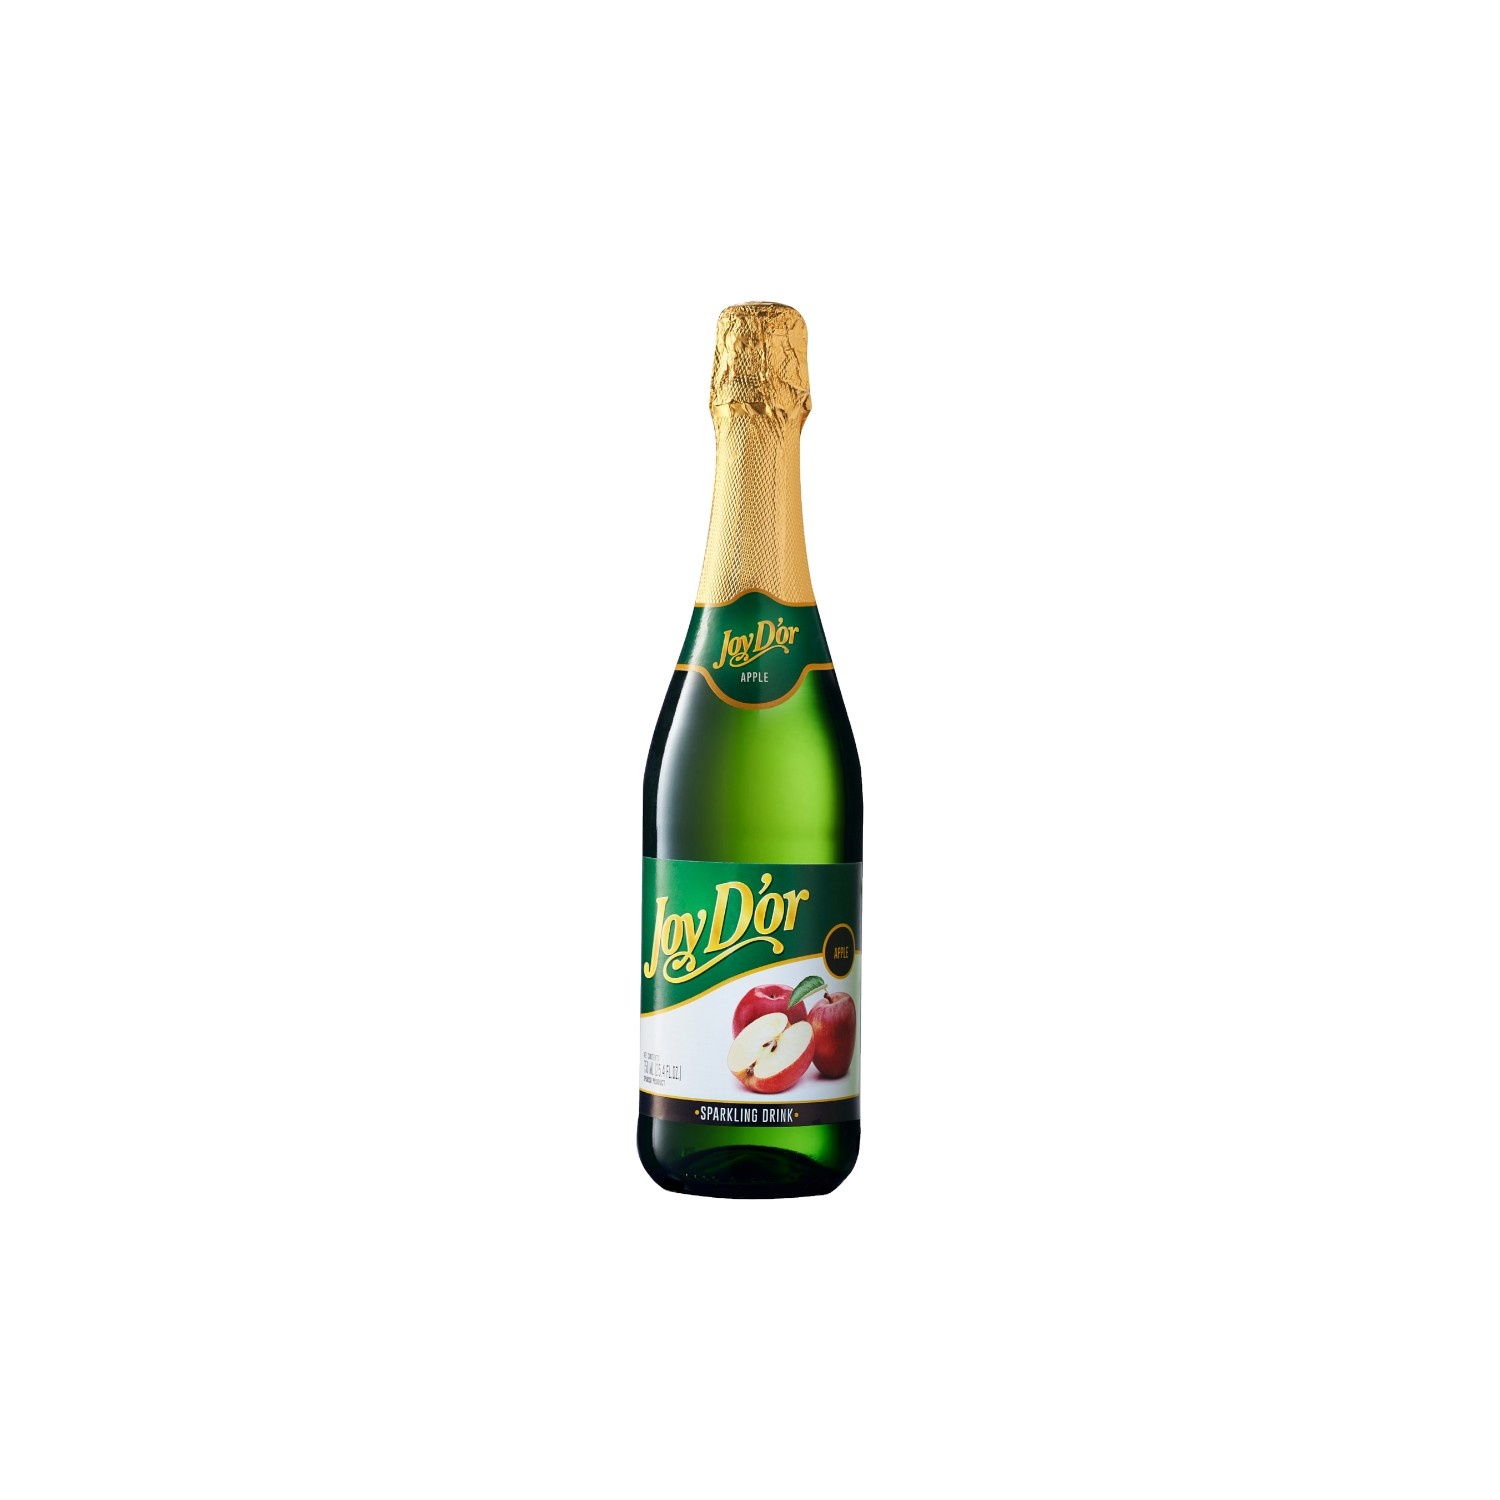
Joy D'or Apple Flavored Sparkling Drink 750ml
Experience a refreshing and delicious drink with Joy D'or's Apple Flavored Sparkling Drink. Made with 100% pure apple juice, enjoy the crisp and natural taste. Perfect for any occasion, savor the natural goodness of apples in every sip. Refreshing apple juice drink.
Brand: Joy D'or
Category: Food, Beverages & Tobacco > Beverages > Soda